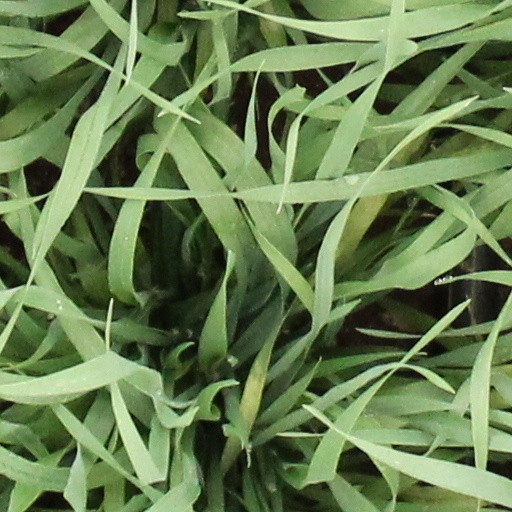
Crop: wheat